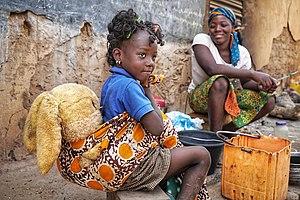
Une peluche est un textile ayant un toucher semblable à du duvet ou de la fourrure. Il s'agit d'une étoffe présentant, sur une face, des poils soyeux et brillants, plus longs et moins serrés que ceux du velours auquel elle s'apparente. Elle est utilisée dans l'ameublement, dans la confection et surtout dans la fabrication de jouets d'enfants en forme d'animaux.